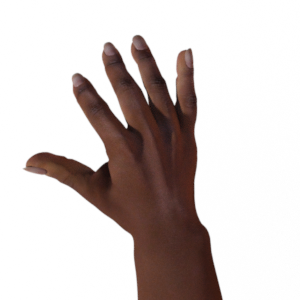
Label: paper